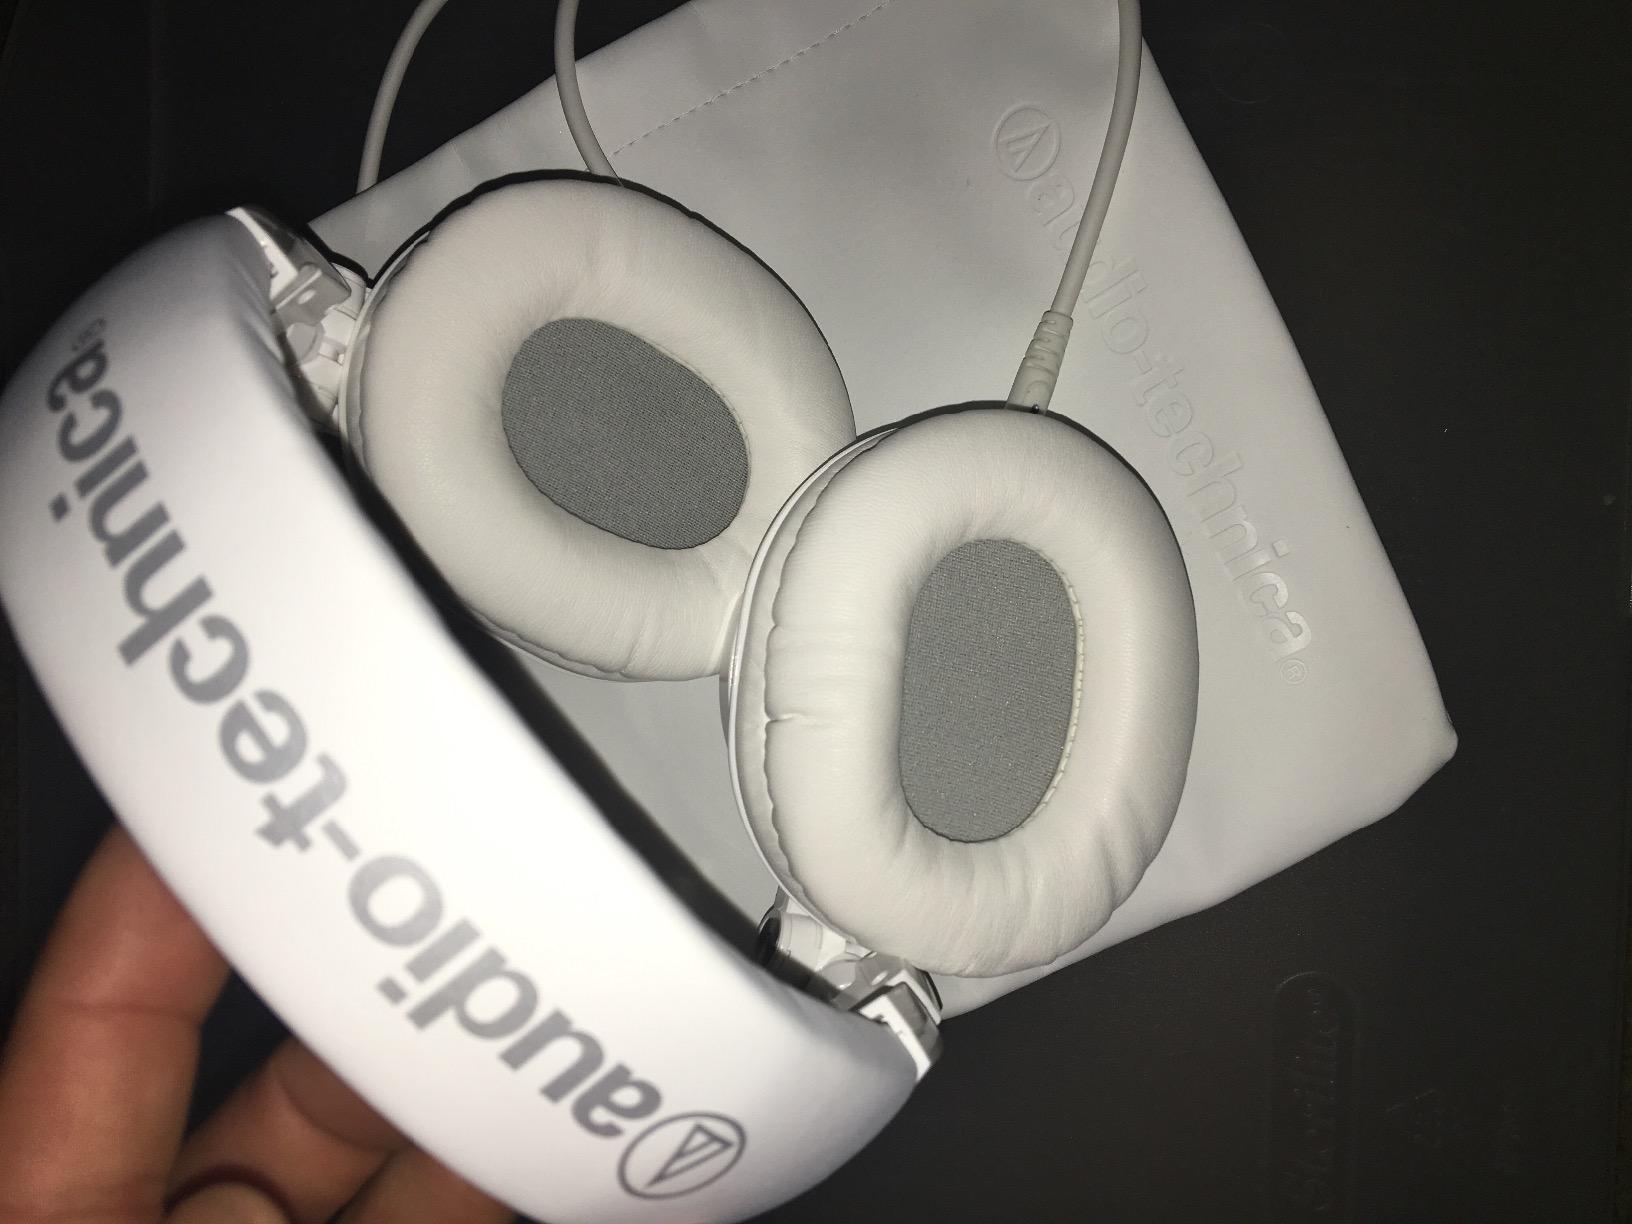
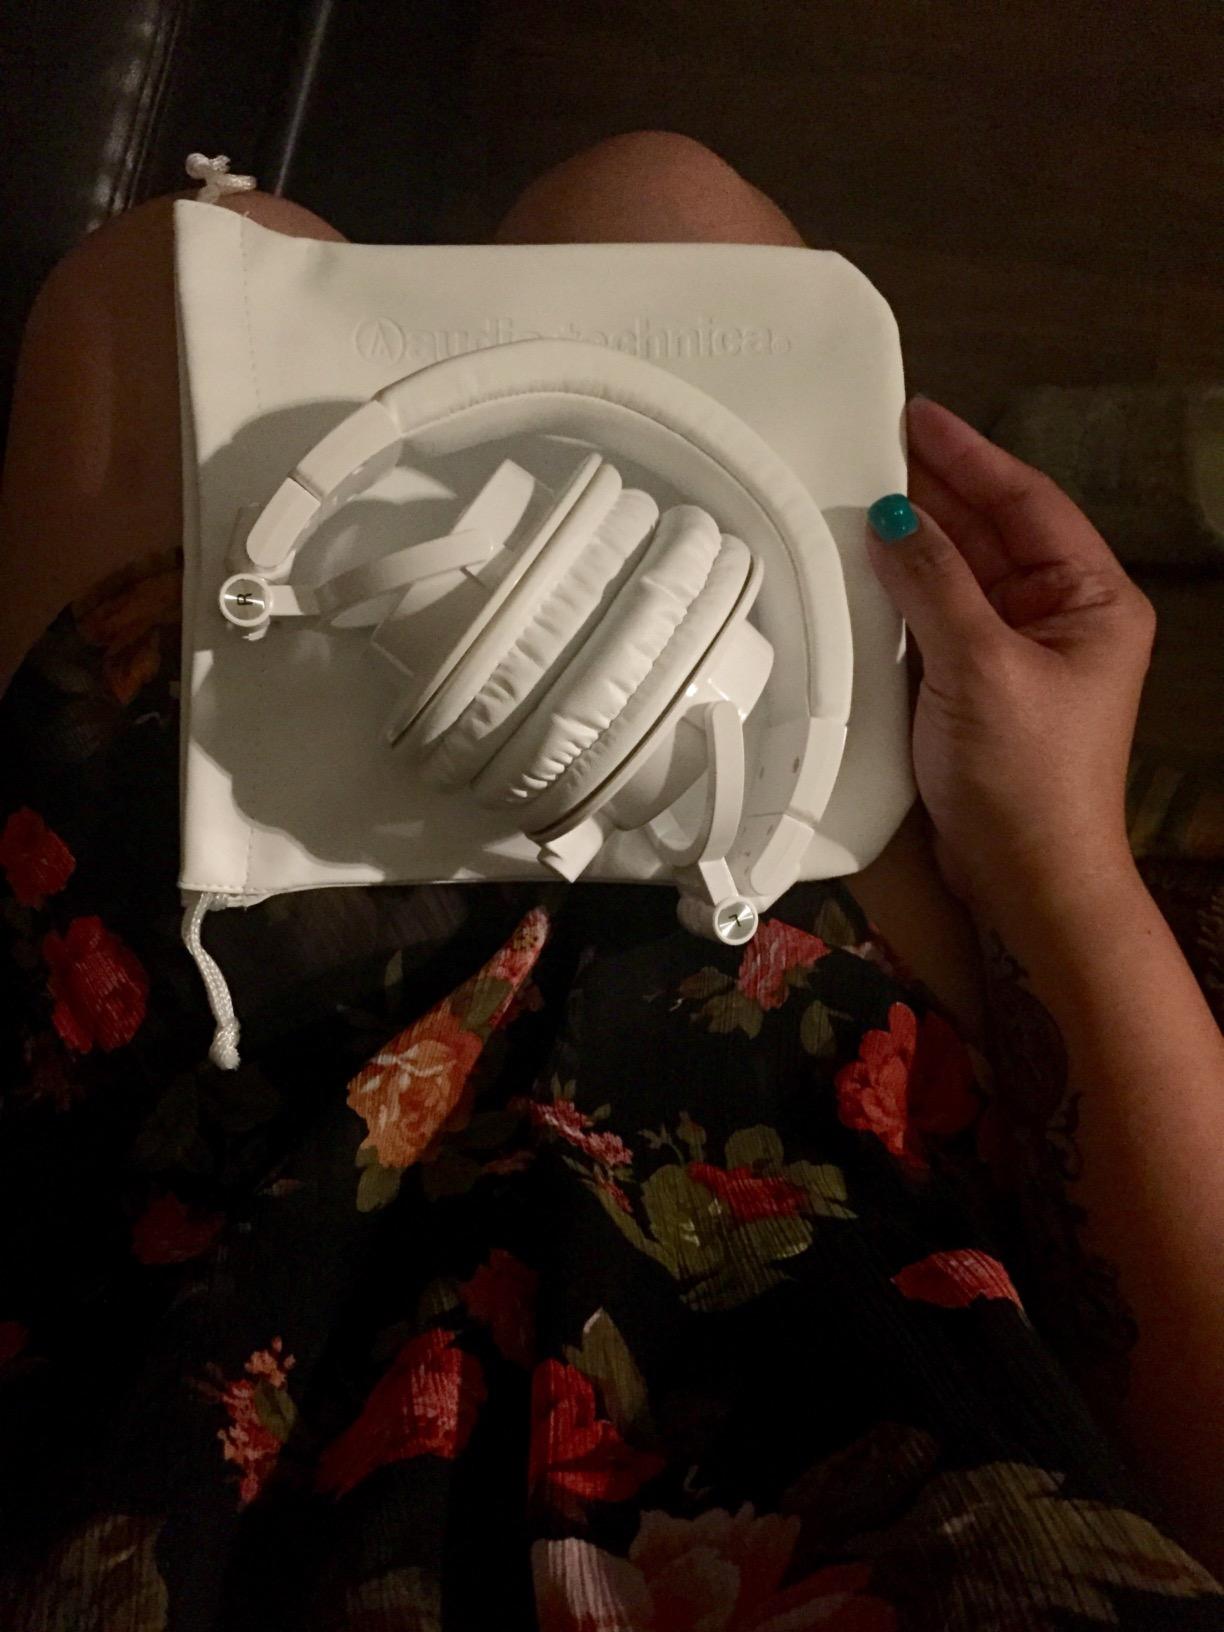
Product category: headphones
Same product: yes